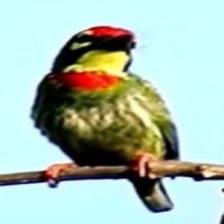
Species: COPPERSMITH BARBET
Scientific name: MEGALAIMA HAEMACEPHALA